Question: When was picture taken?
Tambaya: Da yaushe aka dauki hoton?
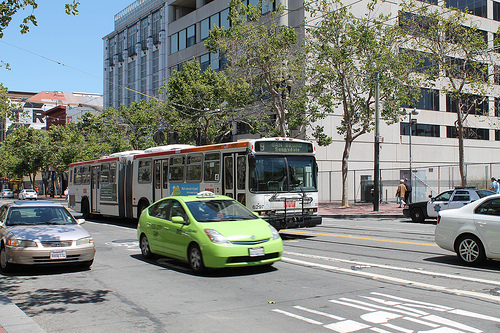
Answer: During daylight.
Amsa: Da rana.